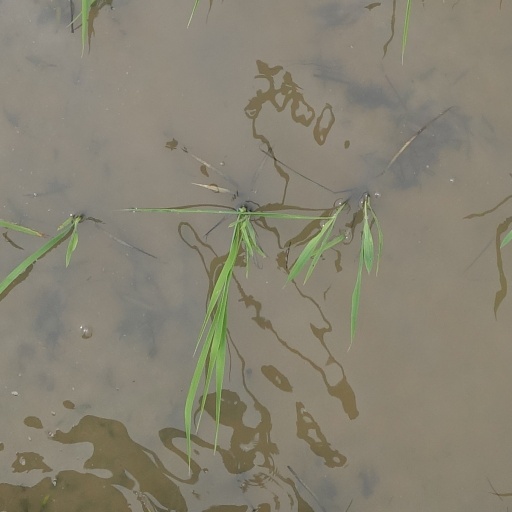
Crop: rice